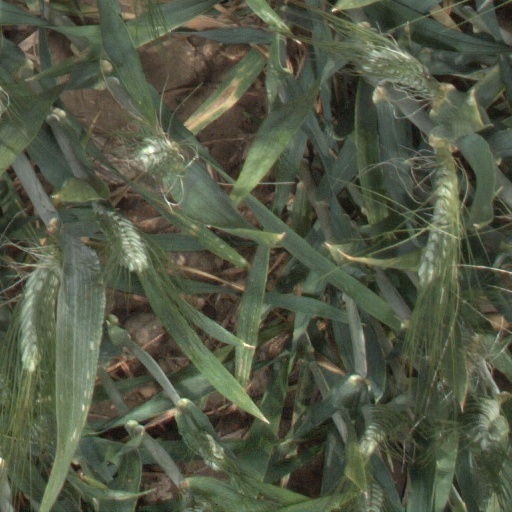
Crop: wheat